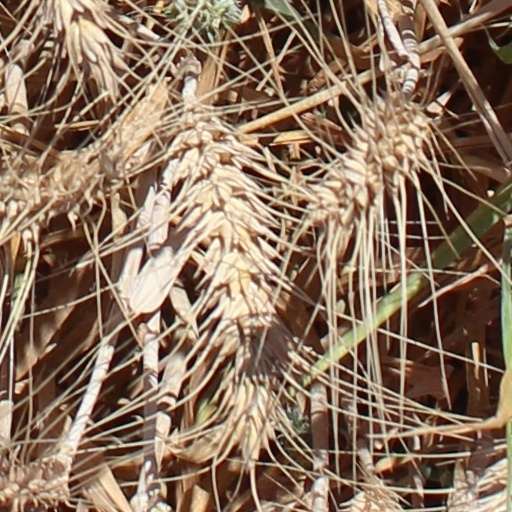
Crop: wheat